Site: brandenburg
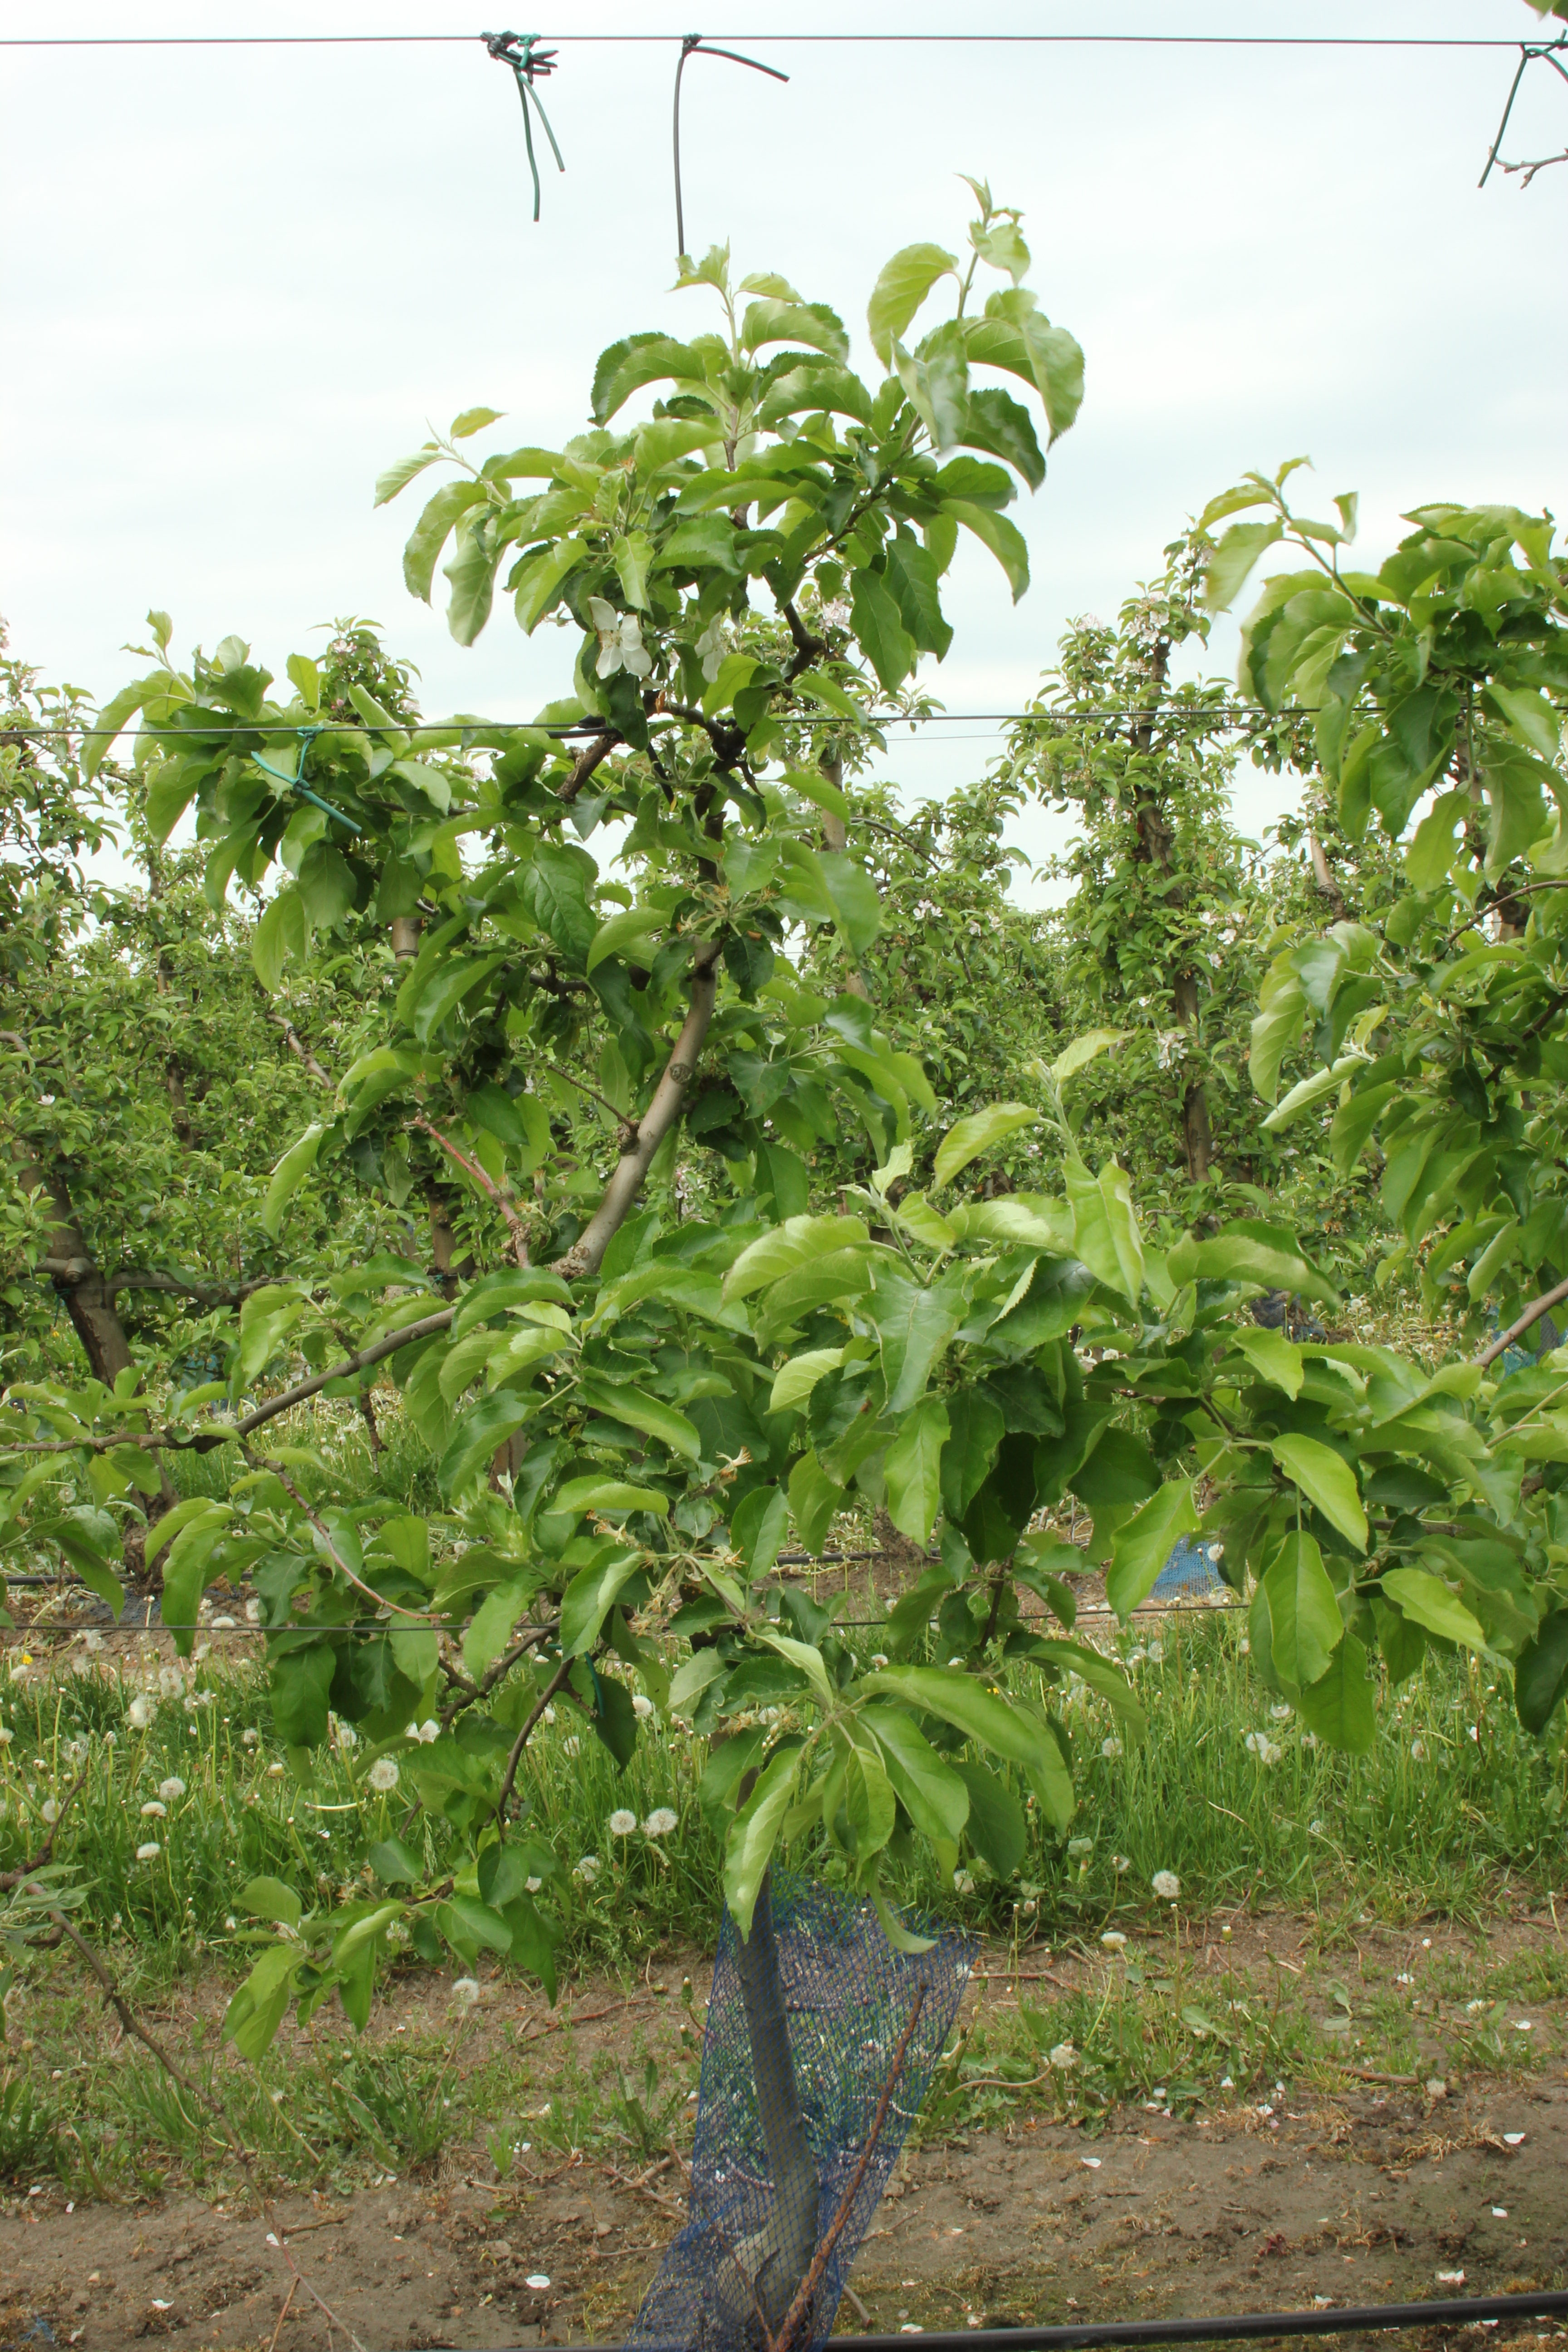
Growth stage (BBCH 67): Flowering